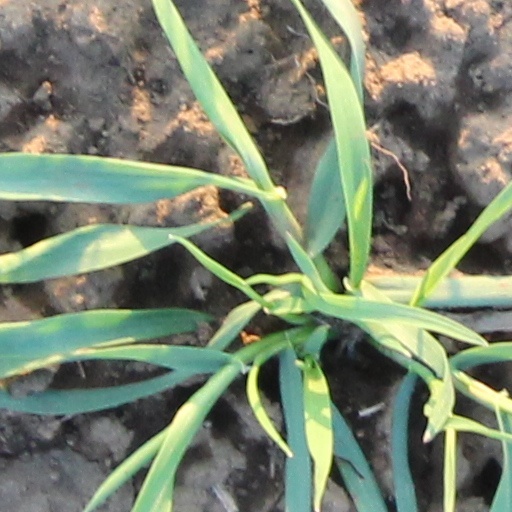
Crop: wheat